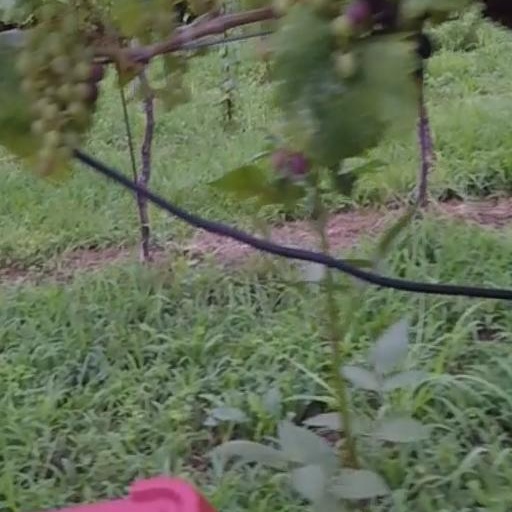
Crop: grape